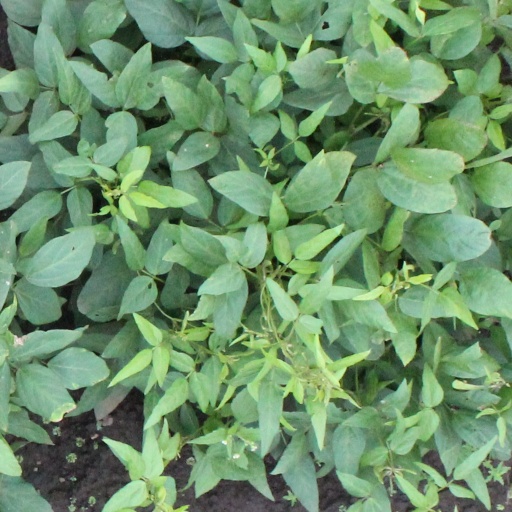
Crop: soybean